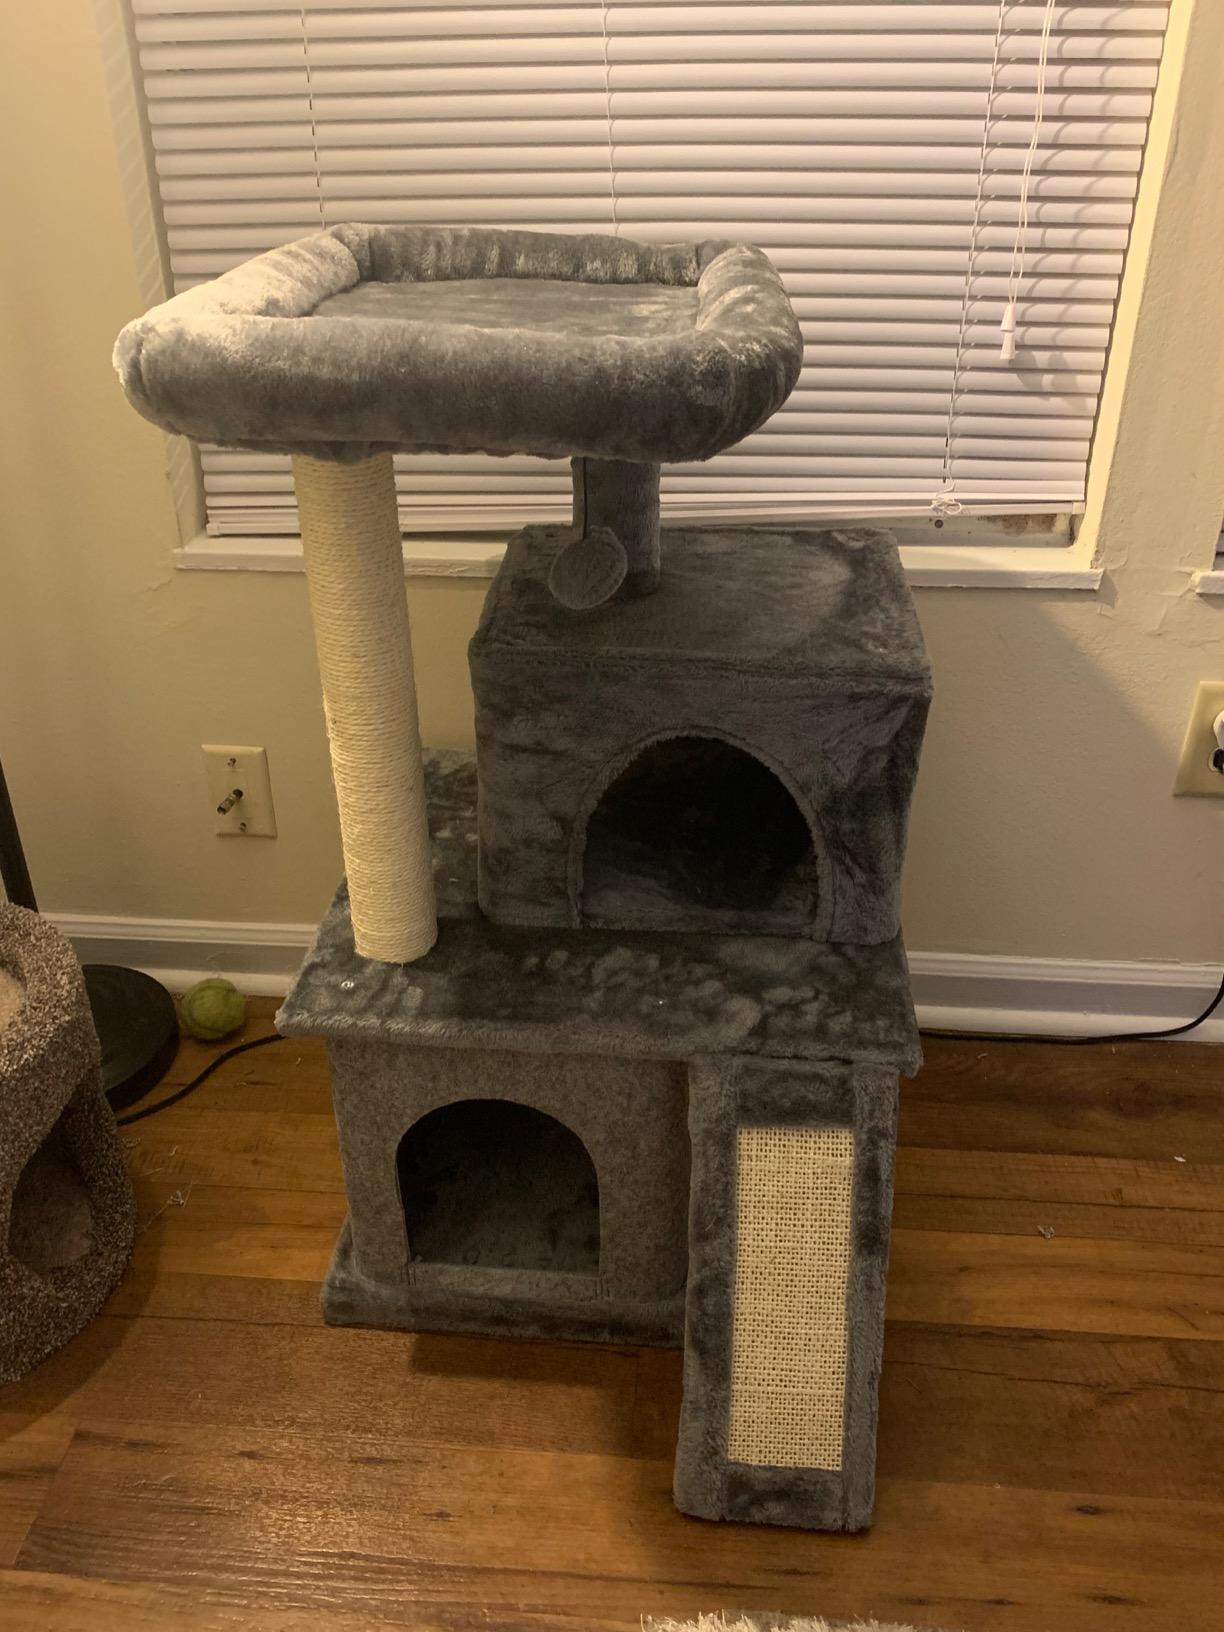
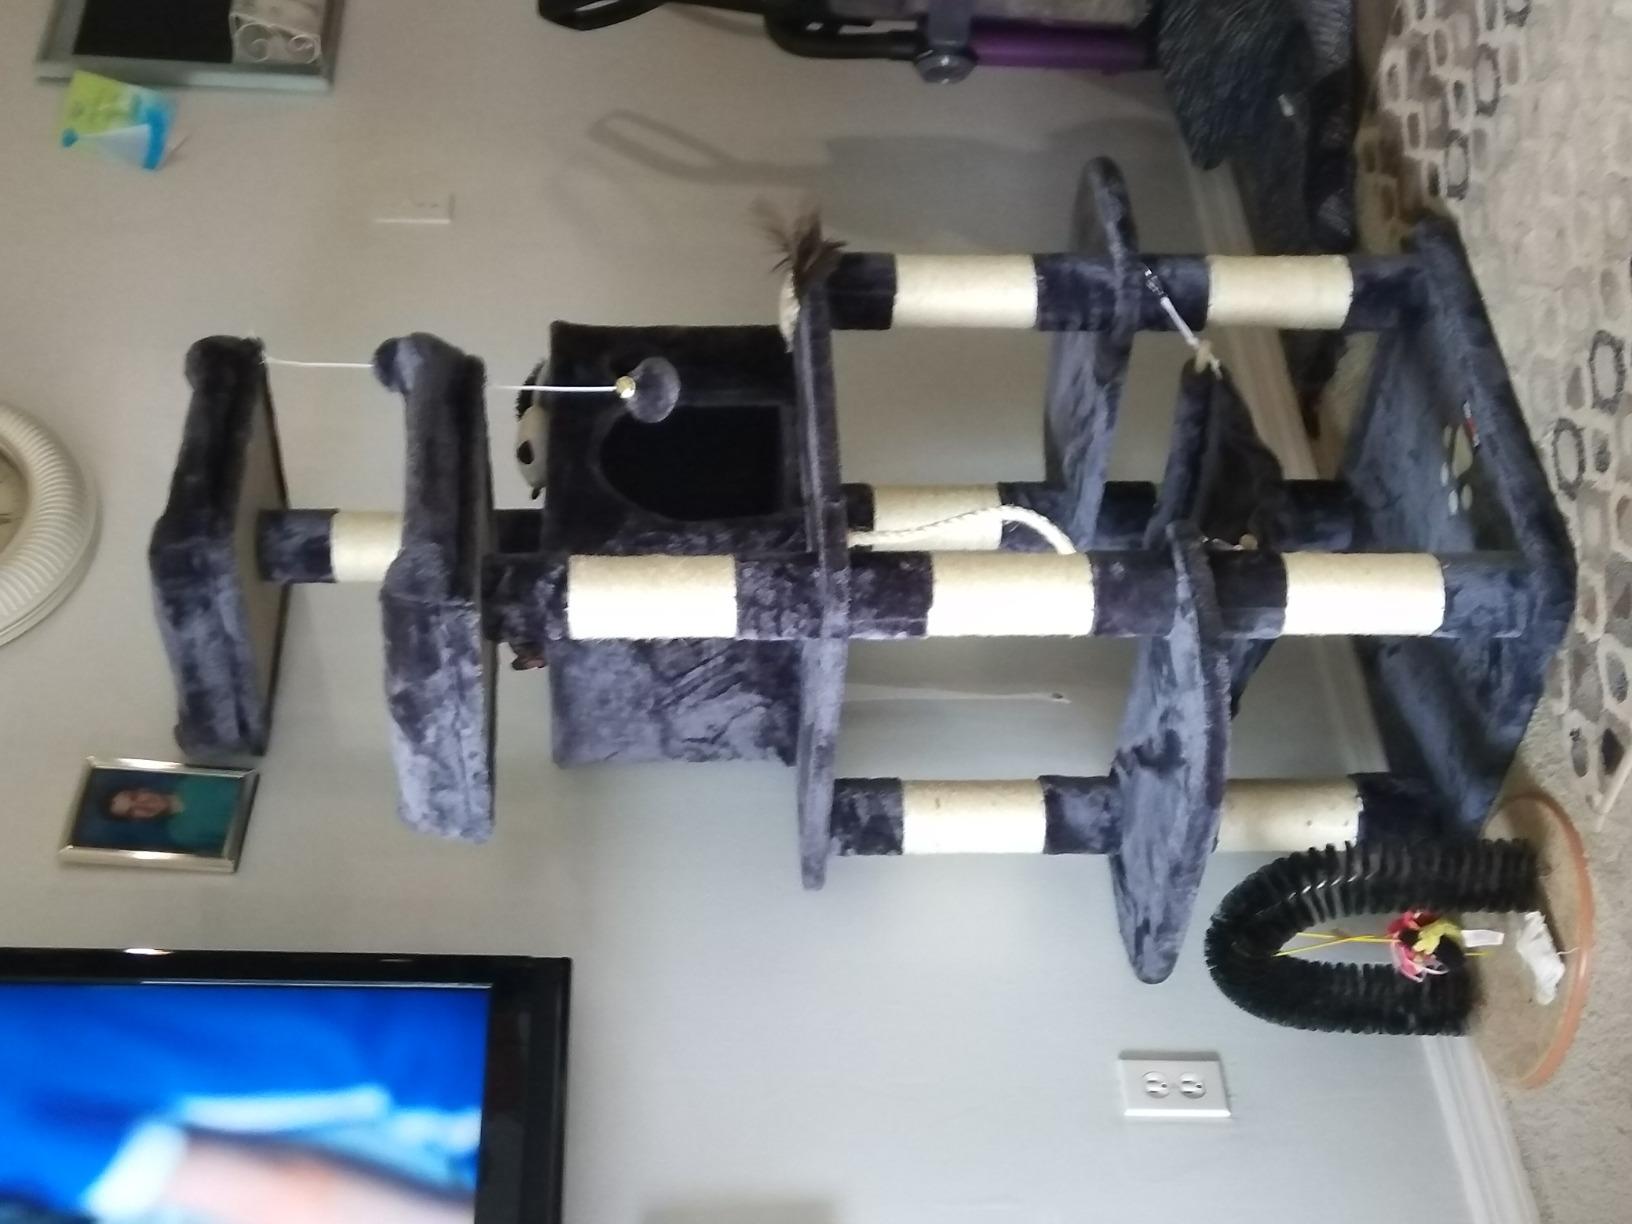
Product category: items_cat tree
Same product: no